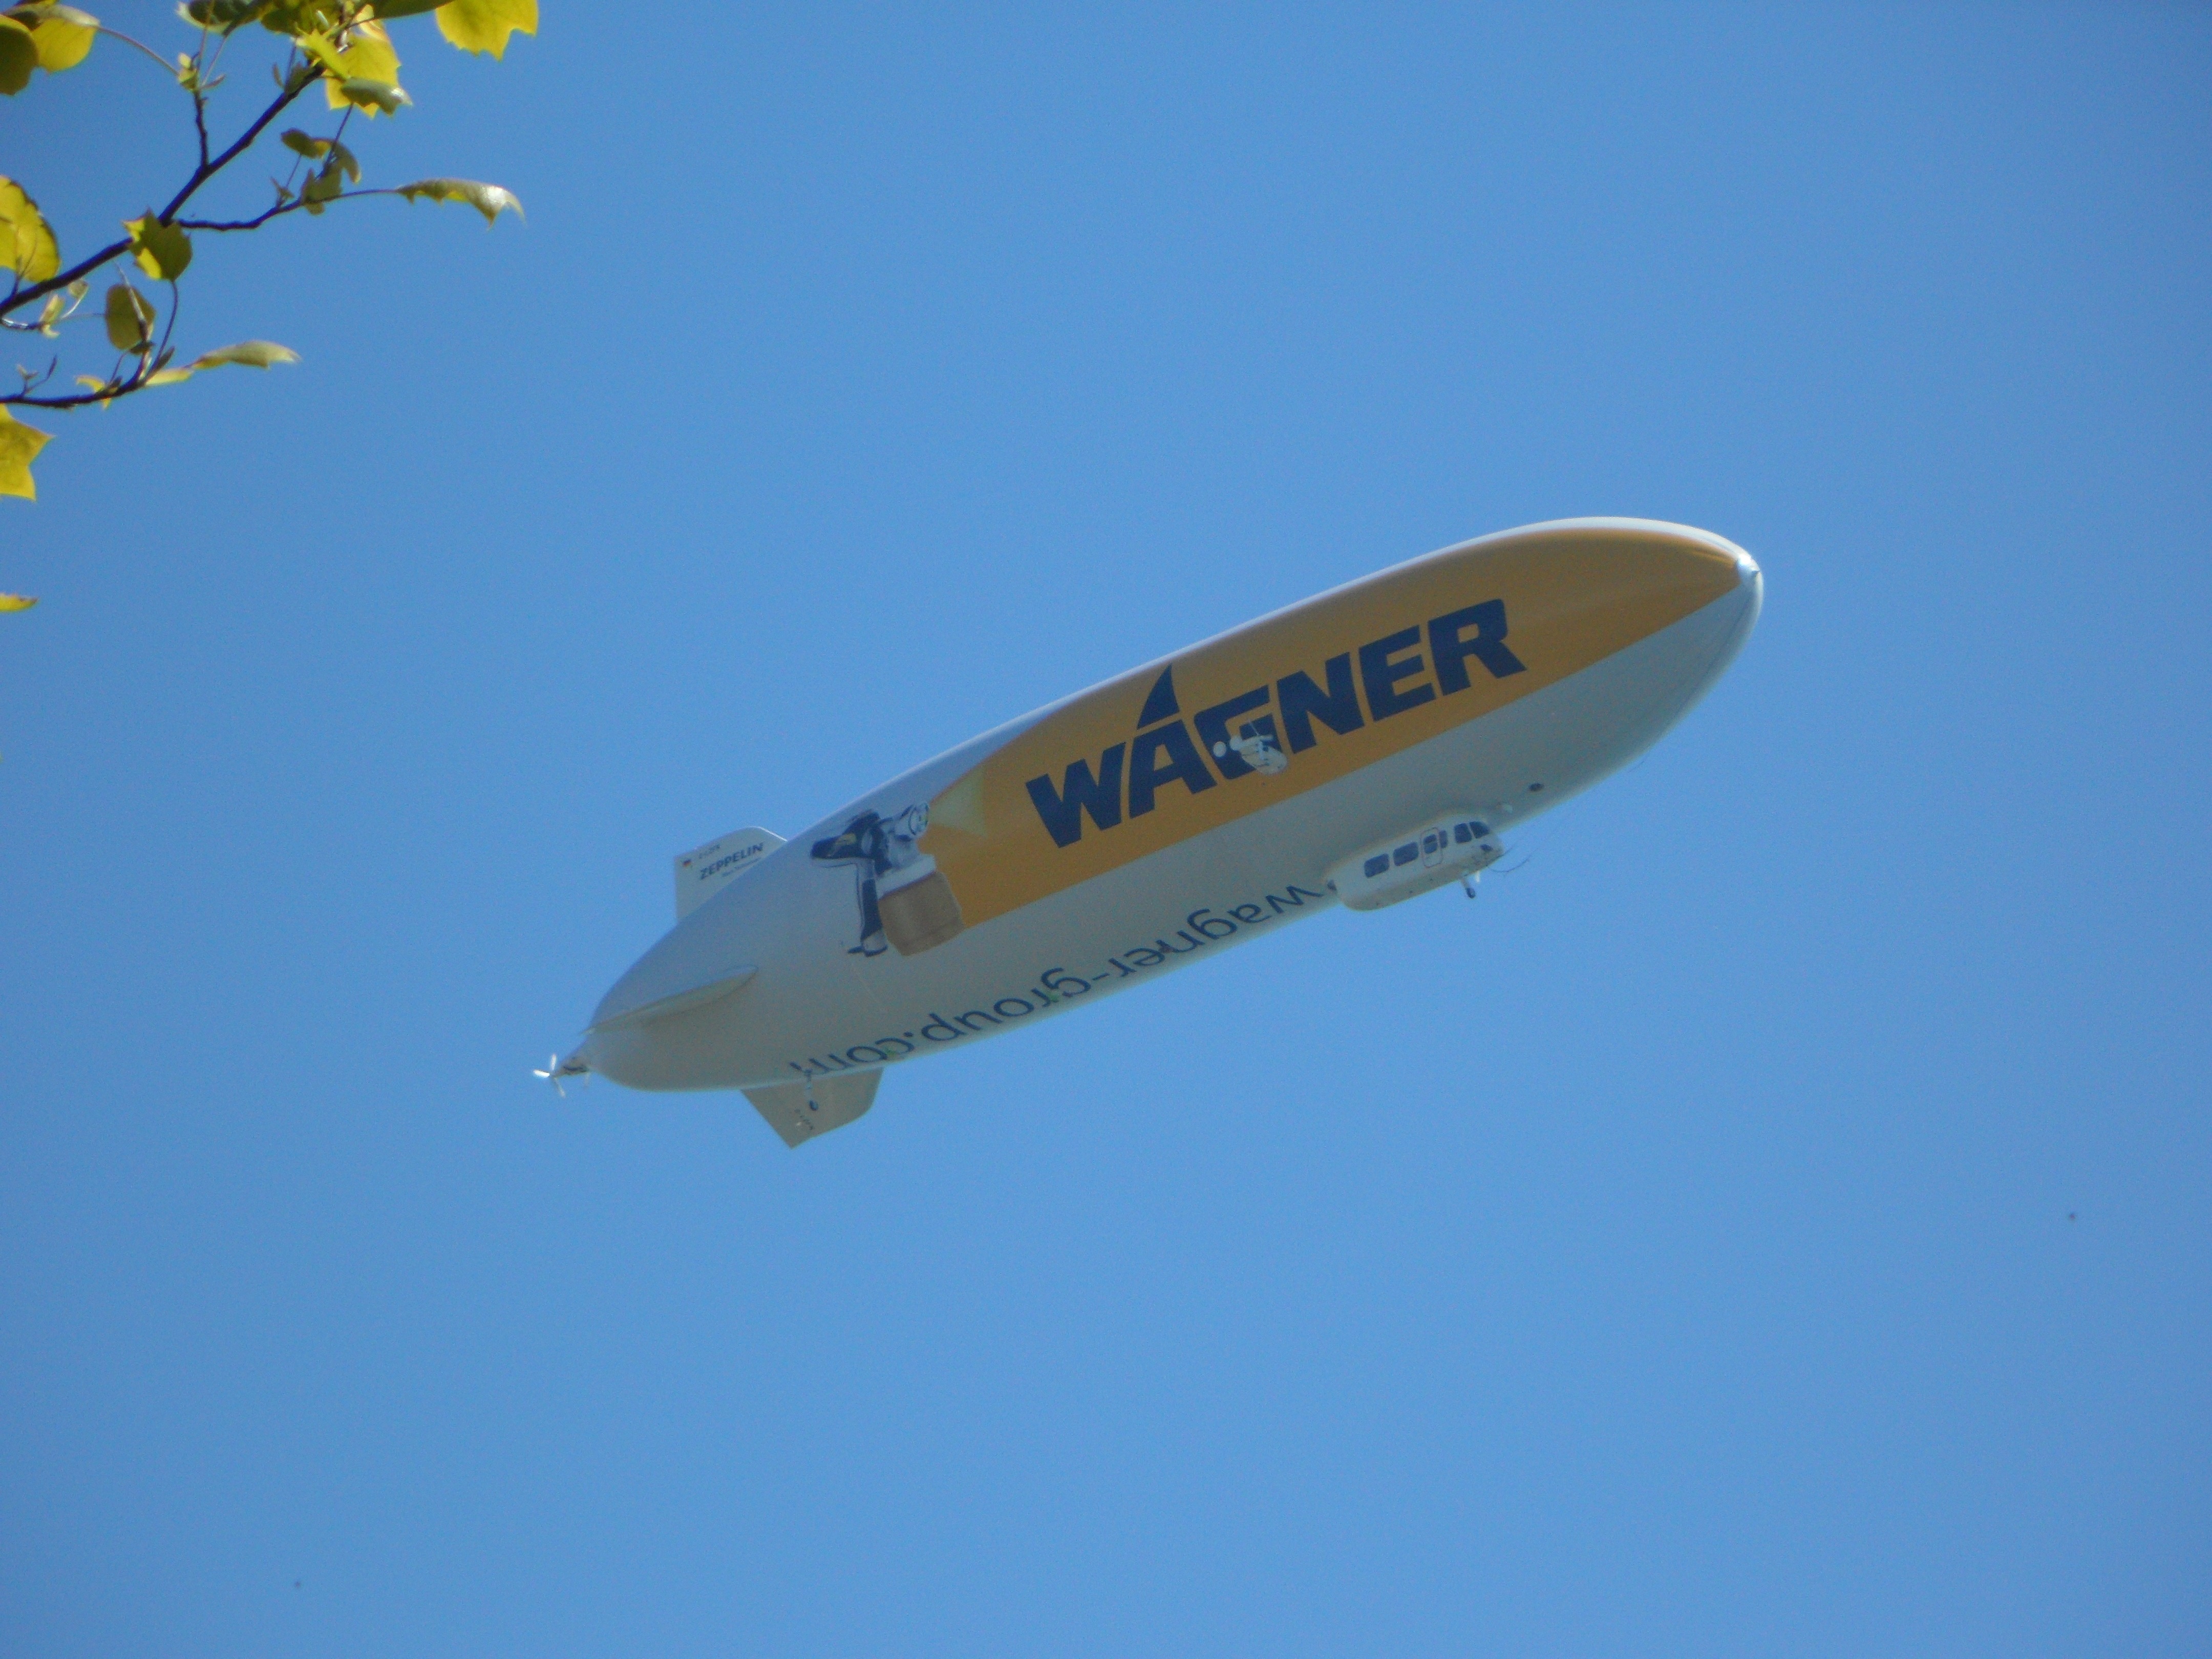
wing, sky, aircraft, vehicle, airline, aviation, flight, float, airship, blimp, zeppelin, fly balloon, atmosphere of earth, executive car